Oneida Institute

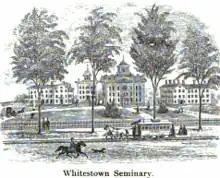
Whitestown Seminary

To satisfy debts its facilities were sold to the Free Will Baptists, who created the Whitestown Seminary in 1844. A condition of the sale was that the new seminary admit students of "all colors". Several Oneida Institute students enrolled. It was consolidated in 1845 with the Clinton Seminary. Whitestown Seminary merged with the Cobb Divinity School to form the Free Will Baptist Bible School, which moved to the New Hampton Institute in 1854 before moving to Bates College in 1870 and eventually merging with the school's religion department. However, the Whitestown Seminary in Whitestown was publishing a catalog as late as 1878.